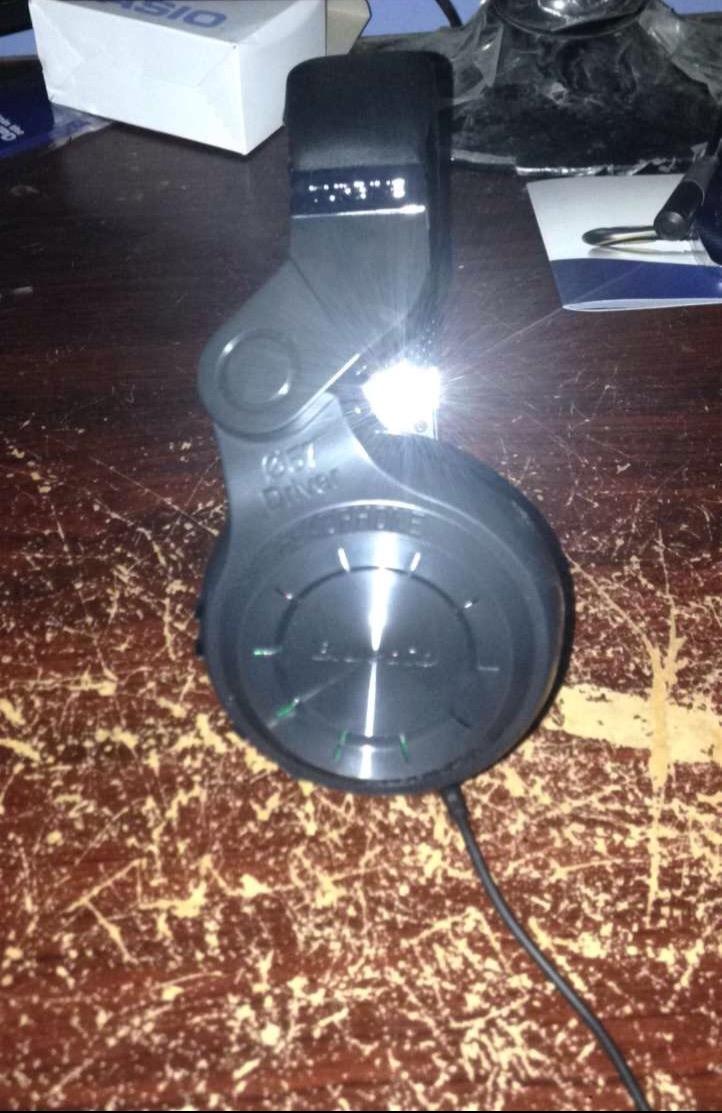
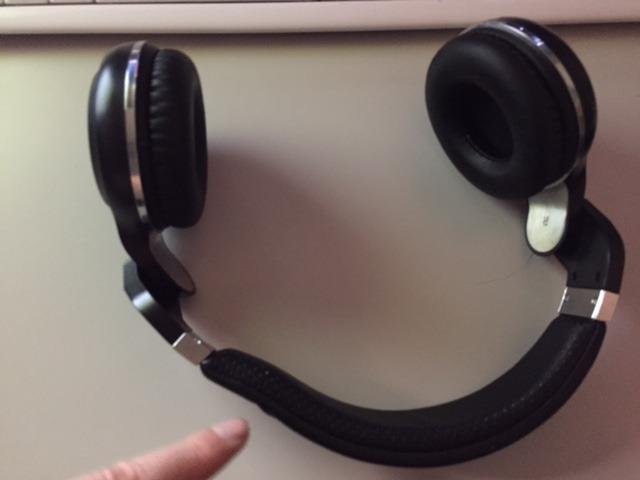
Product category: headphones
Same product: yes